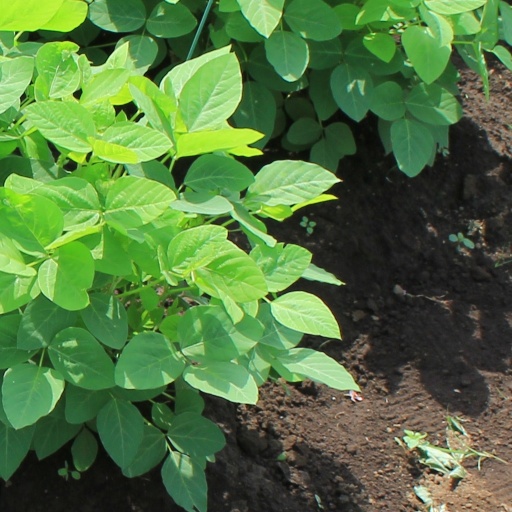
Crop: soybean